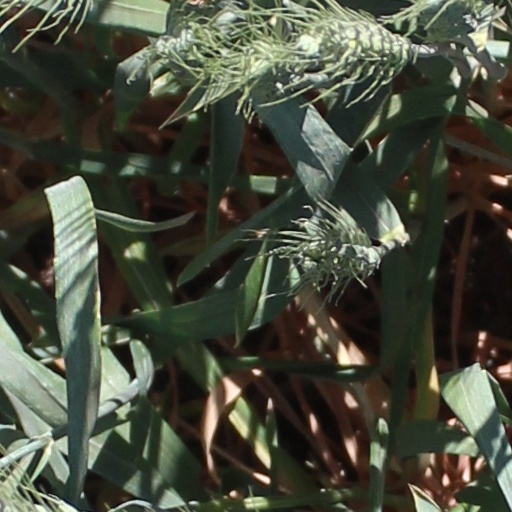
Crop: wheat